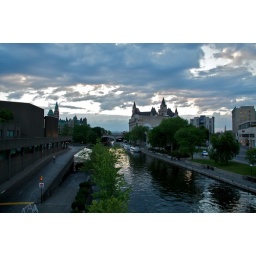
The castle by the river